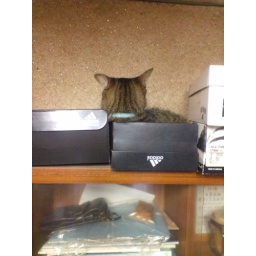
cat in shoe box